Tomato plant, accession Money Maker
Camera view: horizontal (90 deg, fisheye); turntable rotation: 0 degrees
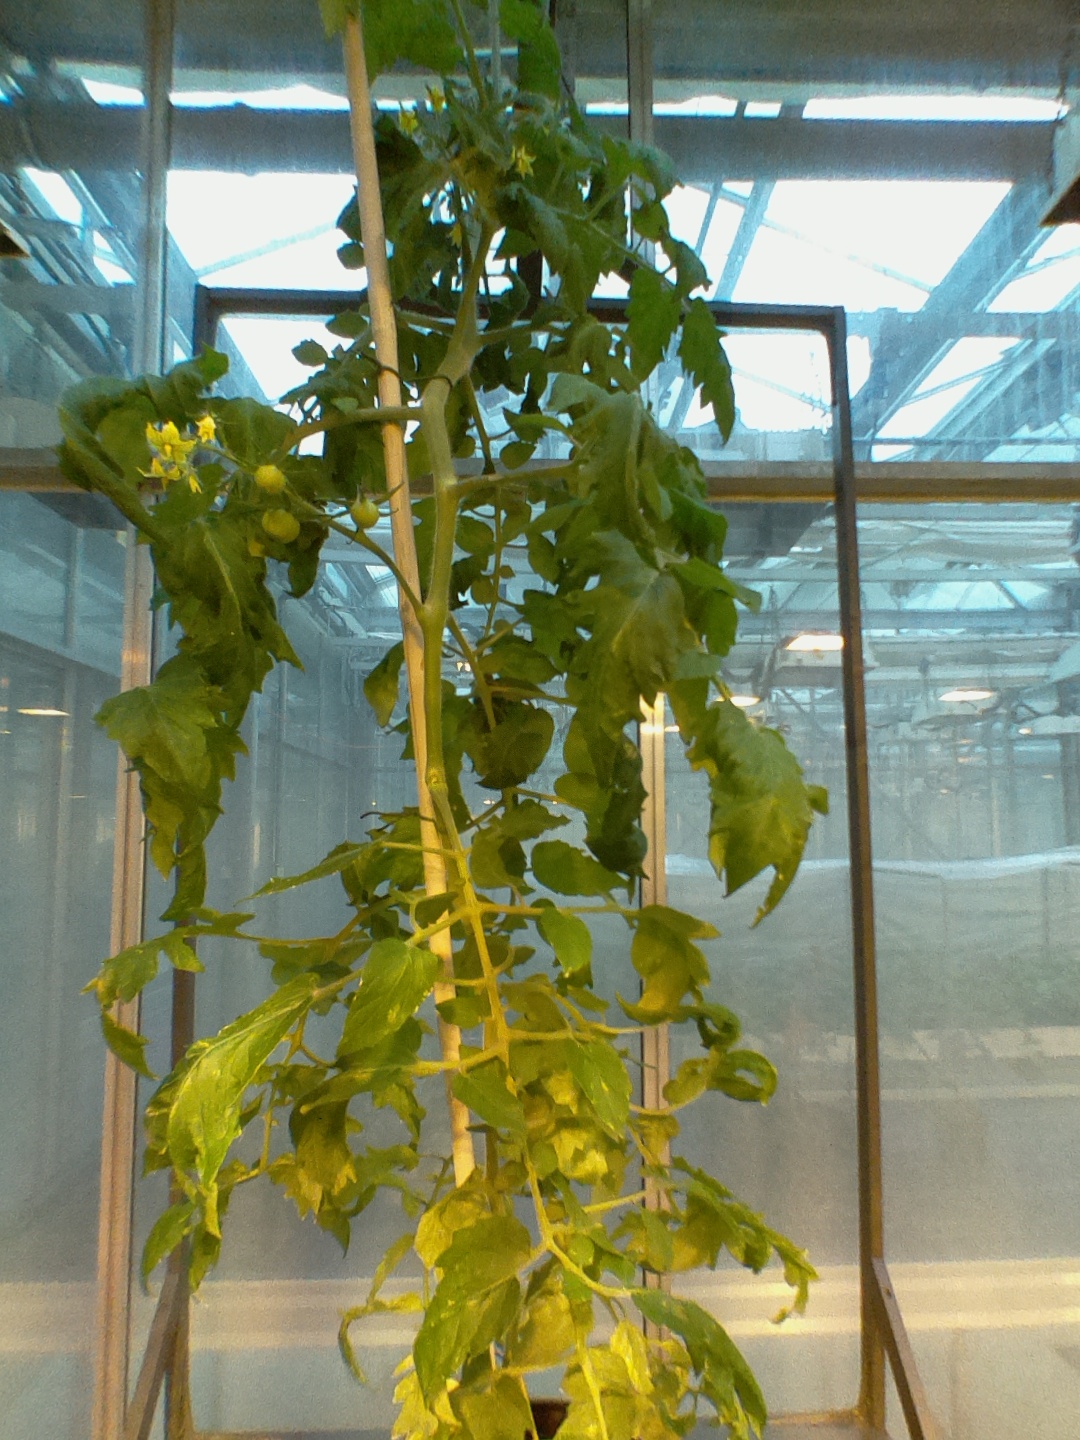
BBCH growth stage 71: 10%-20% of final fruit size